Copa Euskal Herria (women's football)

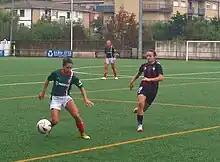
Action from the 2023 3rd-place match between Alavés (green) and Eibar (dark blue)

The Copa Euskal Herria de Fútbol Femenino is a knockout competition for women's football clubs in the Basque Country. Teams from Navarre and Iparralde had also played this competition.